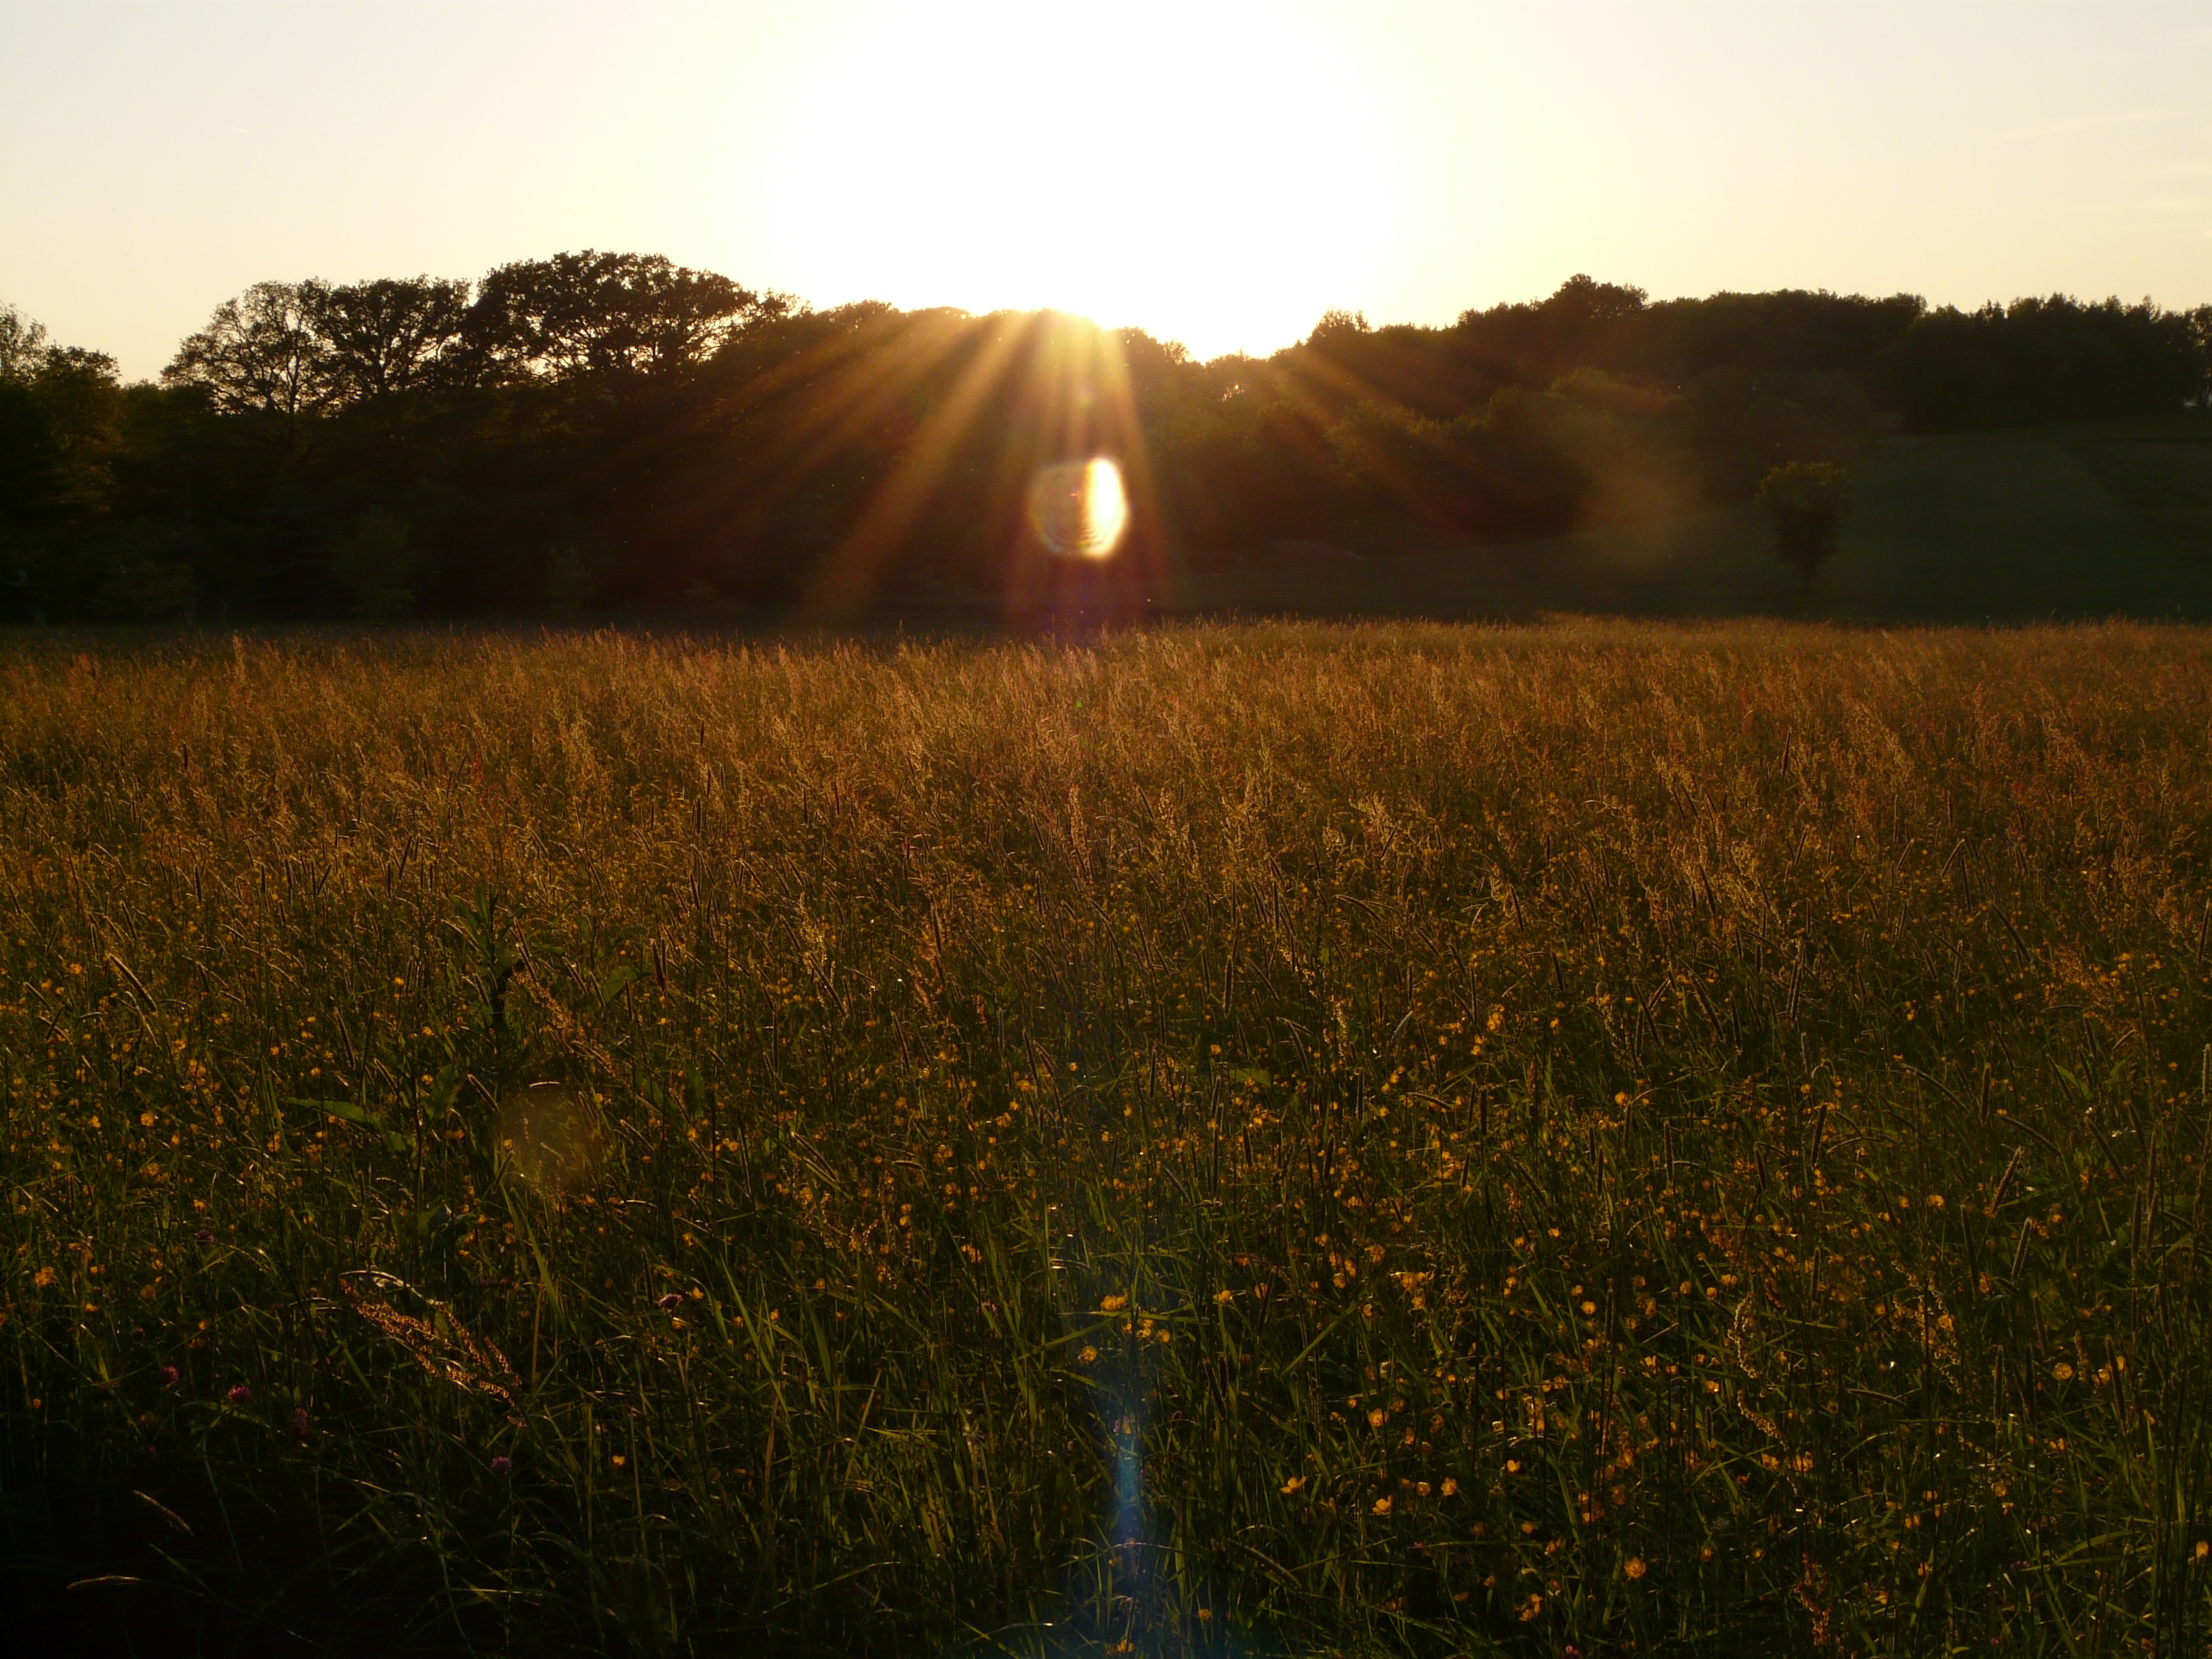
landscape, tree, nature, grass, horizon, light, plant, sun, sunrise, sunset, mist, field, meadow, prairie, sunlight, morning, leaf, hill, flower, dawn, dusk, evening, reflection, autumn, darkness, agriculture, grassland, sunbeam, back light, rural area, astronomical object, atmospheric phenomenon, grass family, woody plant, chuck meadows